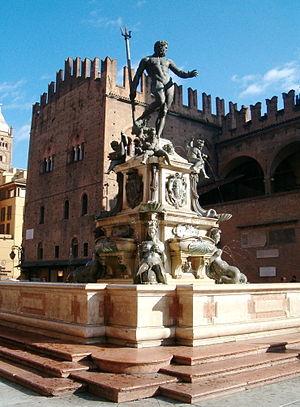
La fontaine de Neptune ou le géant est une fontaine allégorique monumentale de style maniériste du XVIᵉ siècle, de la Piazza del Nettuno à Bologne, en Émilie-Romagne, en Italie, dédiée au dieu Neptune de la mythologie romaine, et au pape Pie IV.